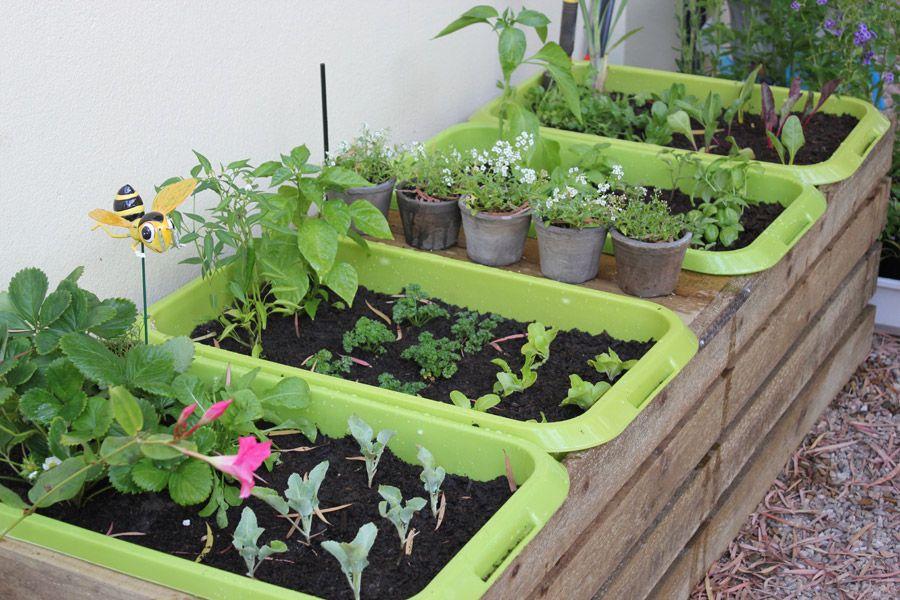
Ni bustani ndogo ya kupanda mimea na mboga iliyopangwa katika vyombo vya plastiki vyenye umbo wa mstatili ambavyo vimewekwa kwenye stendi ya mbao iliyoinuliwa. Bustani hii inaonekana kuwa nyumbani au kwenye eneo dogo.